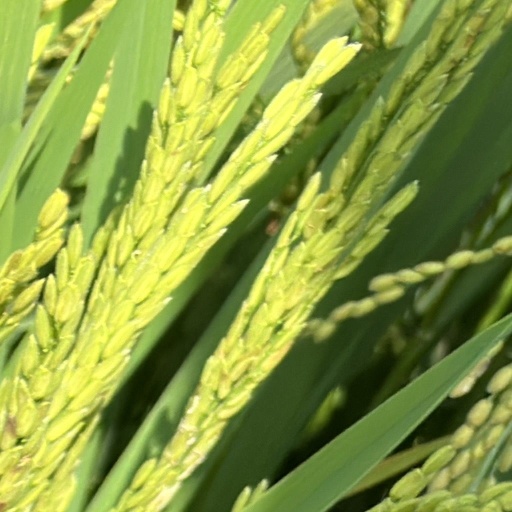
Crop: rice